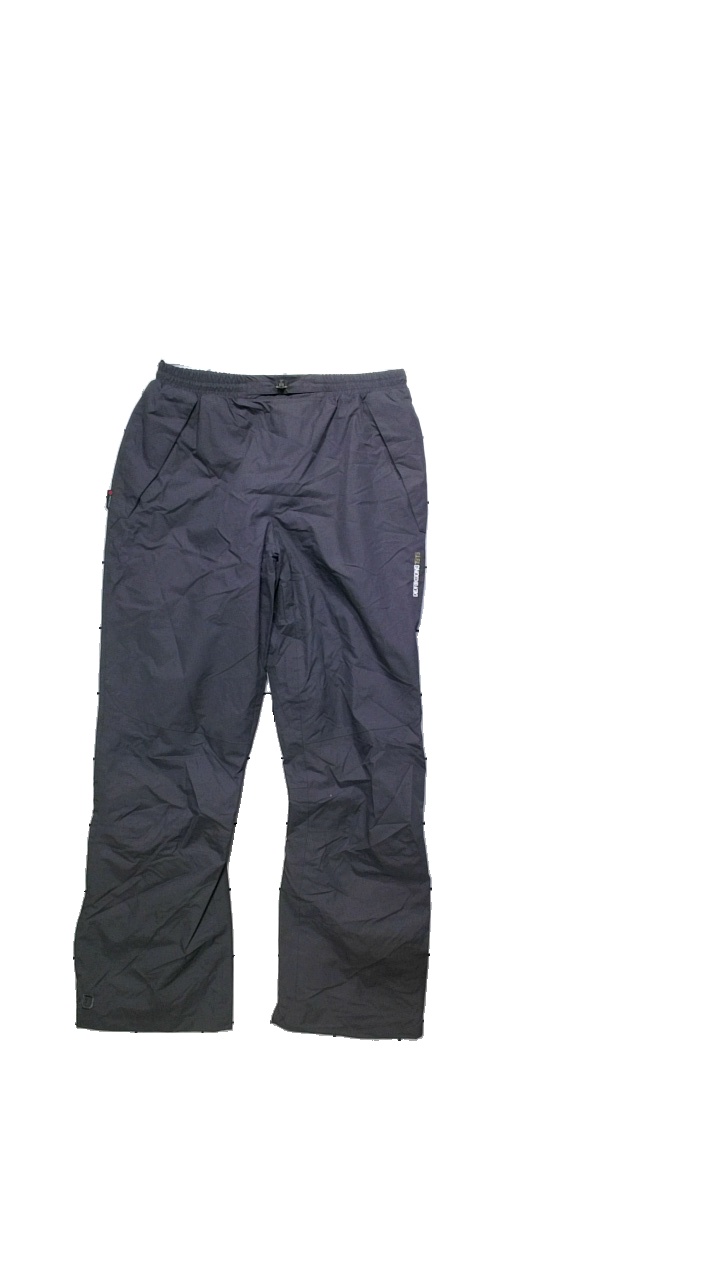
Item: Trousers (Unisex)
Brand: Didriksons
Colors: Grey
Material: Outer 100% polyamide. Inner 100% polyester
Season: Winter
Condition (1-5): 4
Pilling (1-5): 5
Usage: Reuse
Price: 100-150